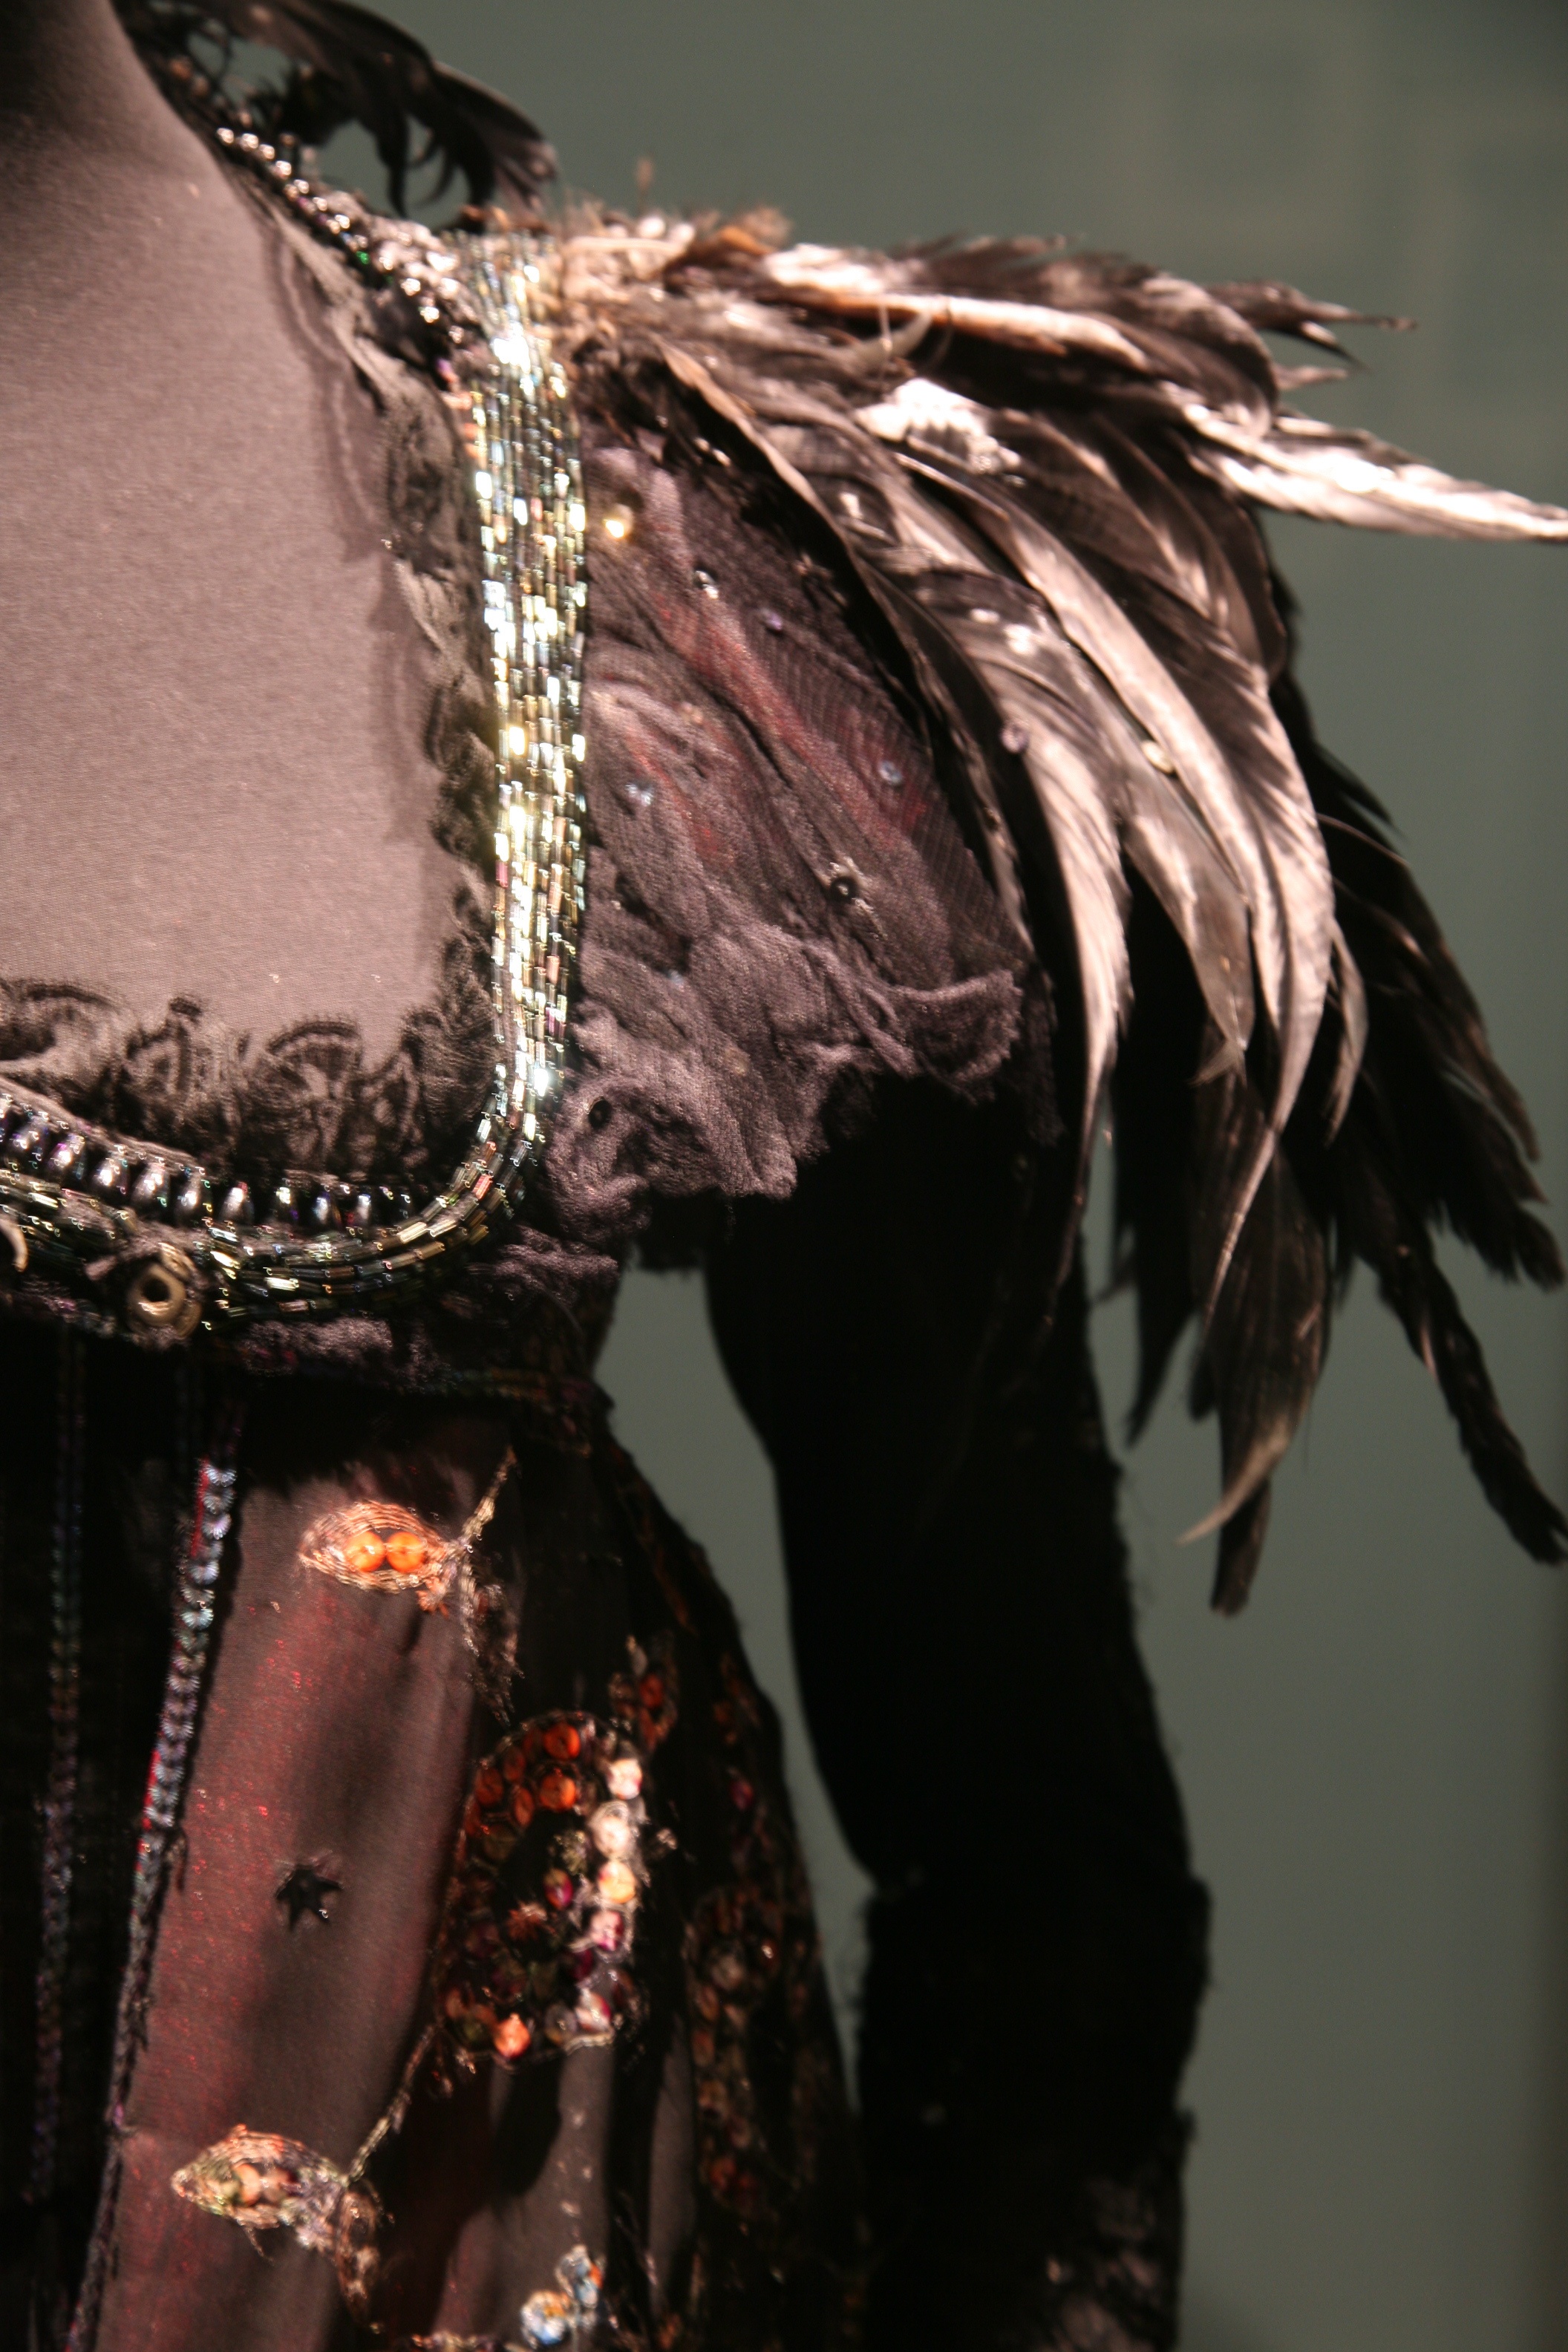
paris, opera, fashion, clothing, art, exposition, bnf, exhibition, costume, palaisgarnier, operadeparis, liebermann, rolfliebermann, biblioth quenationaledefrance